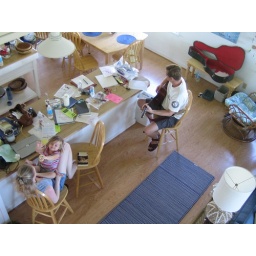
Jim, Debbie and Madaline chill at the beach house in the Outer Banks, NC